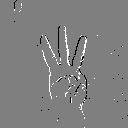
ASL letter: w